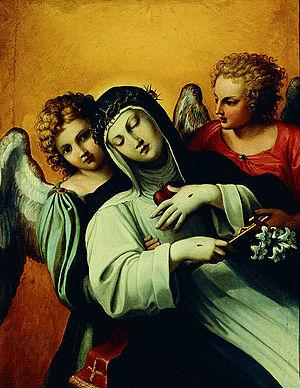
Catherine Benincasa, en religion Catherine de Sienne, née le 25 mars 1347 à Sienne, en Toscane, et décédée le 29 avril 1380 à 33 ans à Rome, est une tertiaire dominicaine mystique, qui a exercé une grande influence sur l'Église catholique. Elle est déclarée sainte et docteur de l'Église.